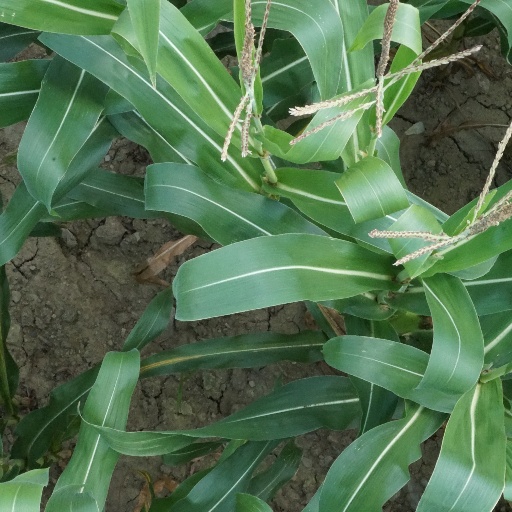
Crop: maize; corn